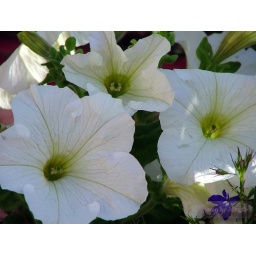
beautiful flowers in my hanging basket at Dearham, Maryport, Cumbria, England